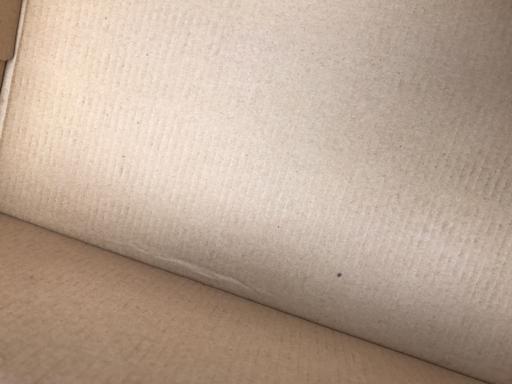
Waste category: cardboard